Yale Heights, Baltimore

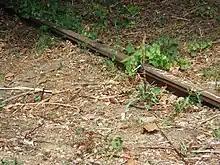
Partially concealed rail of the former Catonsville Short Line Railroad, at the shoulder of Beechfield Avenue in Baltimore

Although the train made no stops in Yale Heights, the Catonsville Short Line Railroad passed through the southern end of the neighborhood before crossing Beechfield Avenue. The 3.5 mile, single-track line of the Catonsville Short Line Rail Road Company began operating on November 10, 1884. It provided passenger and freight service from Baltimore & Potomac Railroad at St. Agnes station (near St. Agnes Hospital to Mellor Avenue in Catonsville.